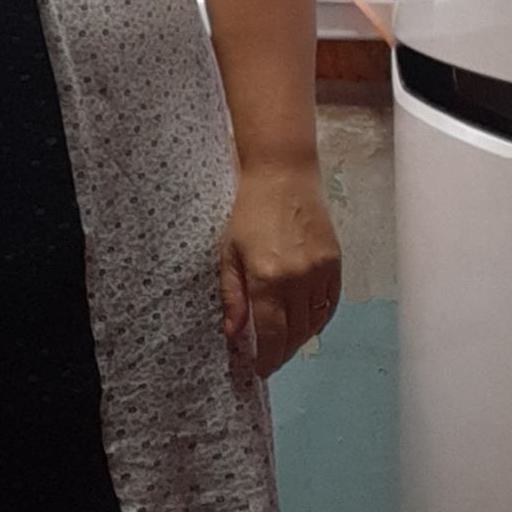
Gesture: no_gesture